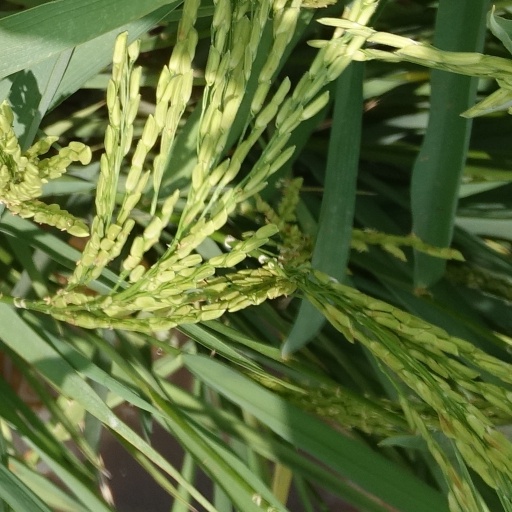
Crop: rice